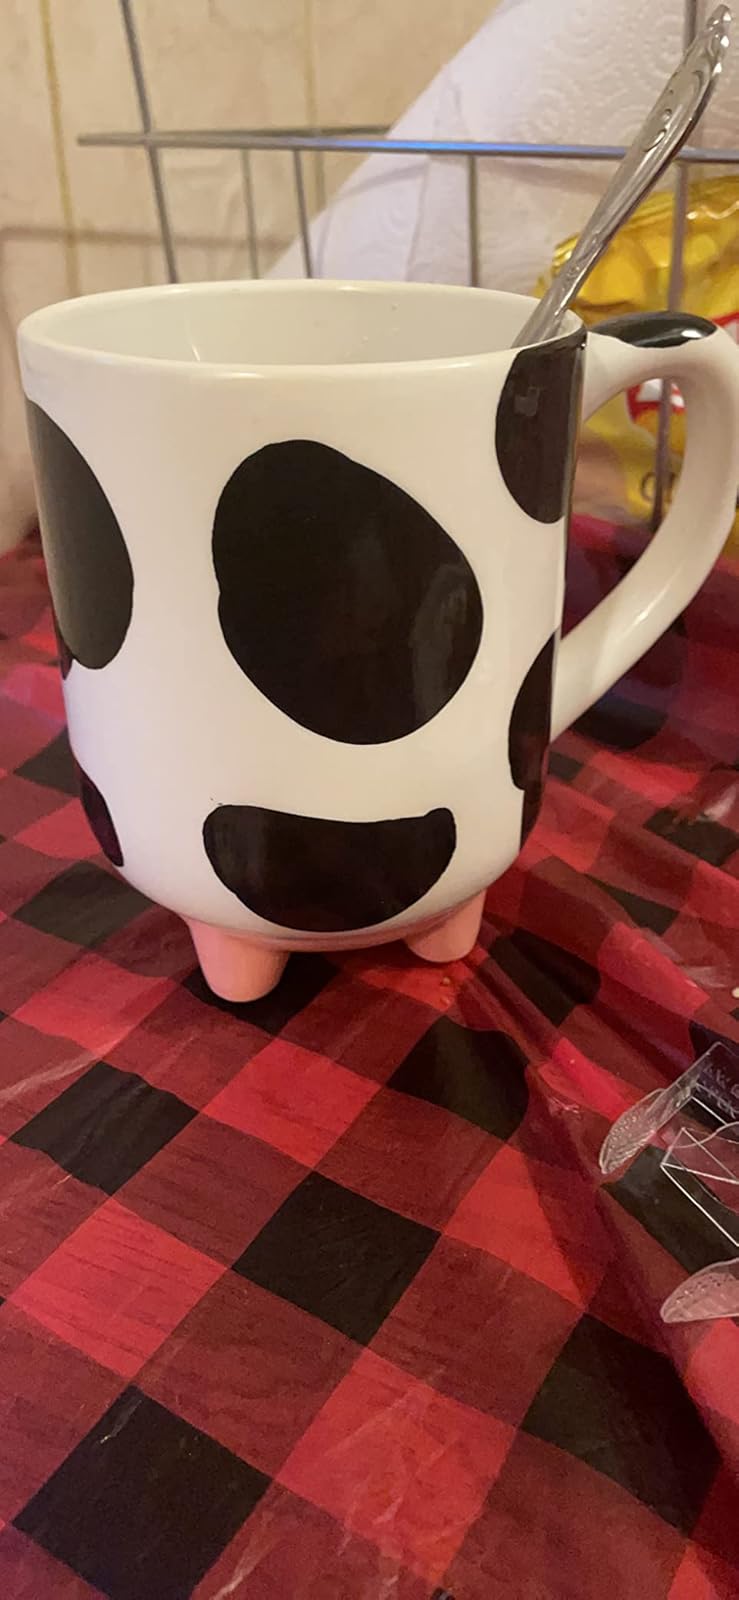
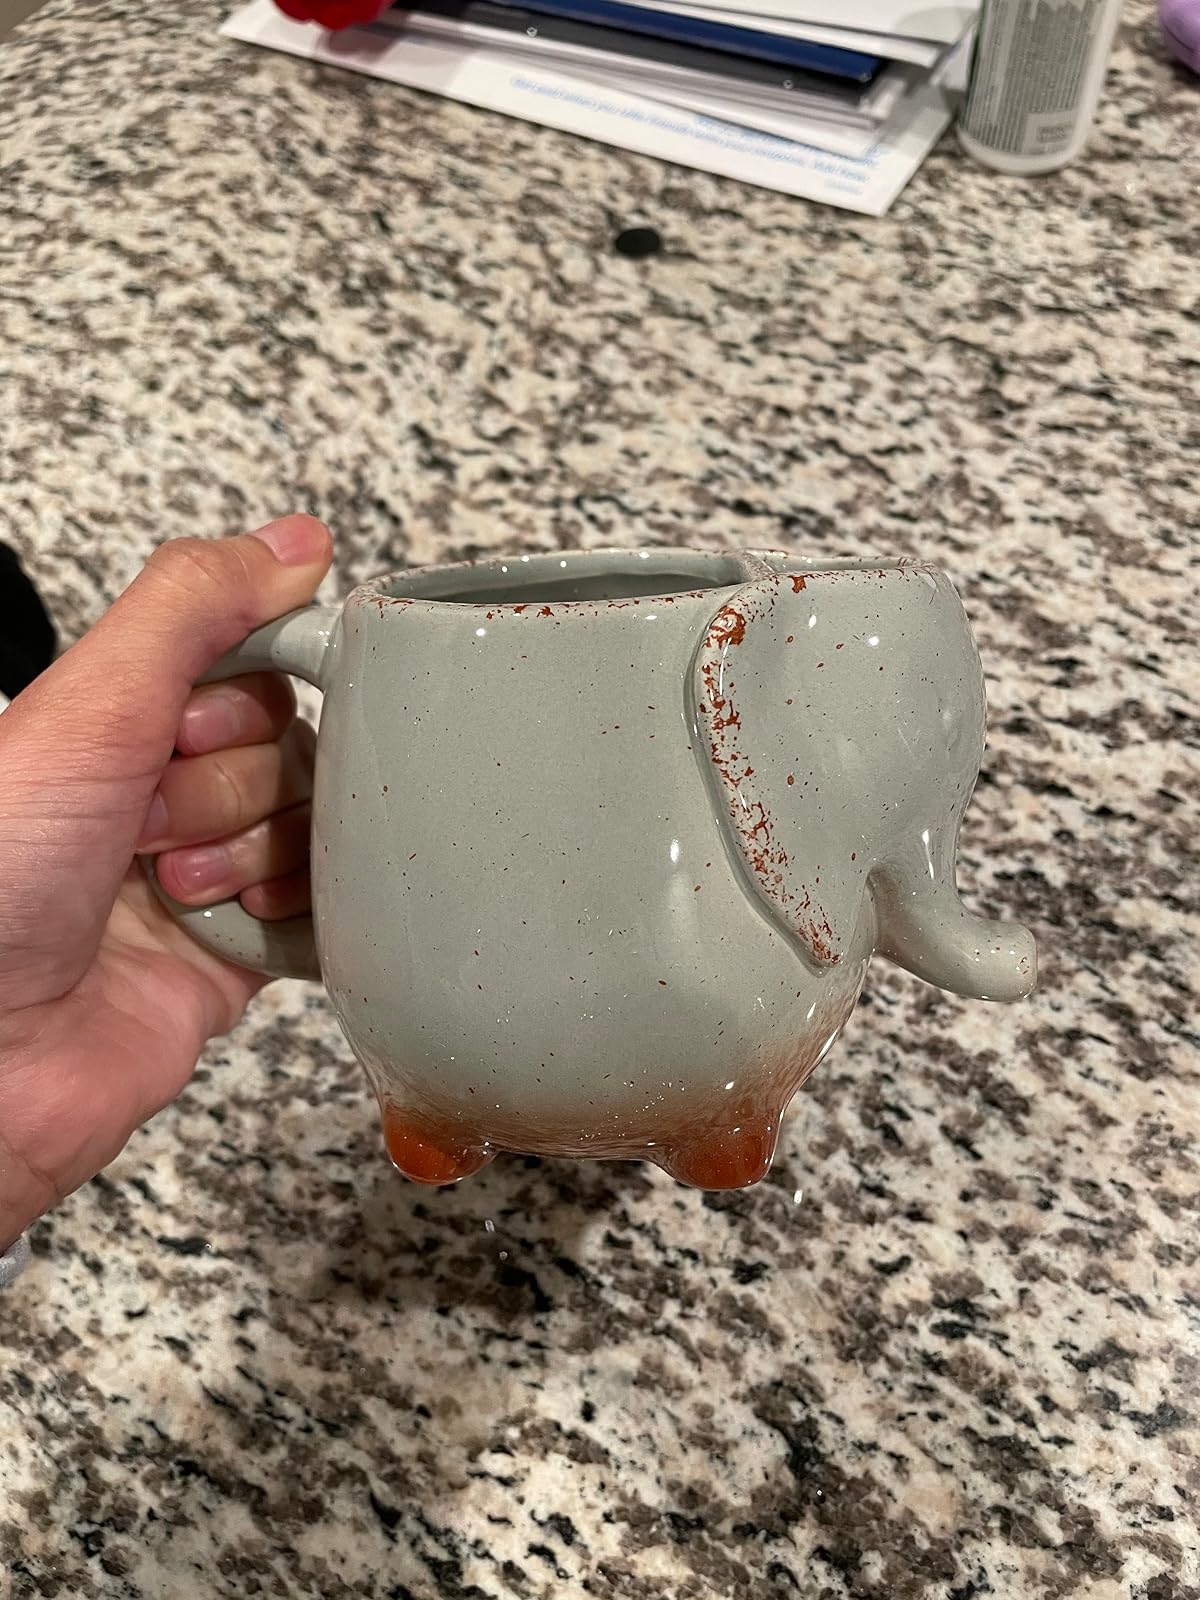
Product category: items_mug
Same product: no